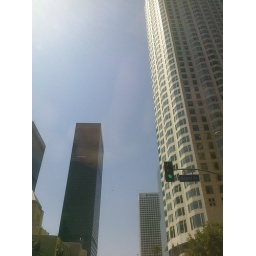
Downtown LA by the library tower #pic #la